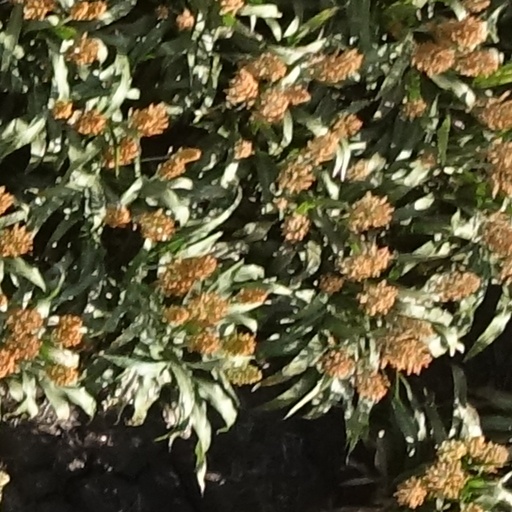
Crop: sorghum